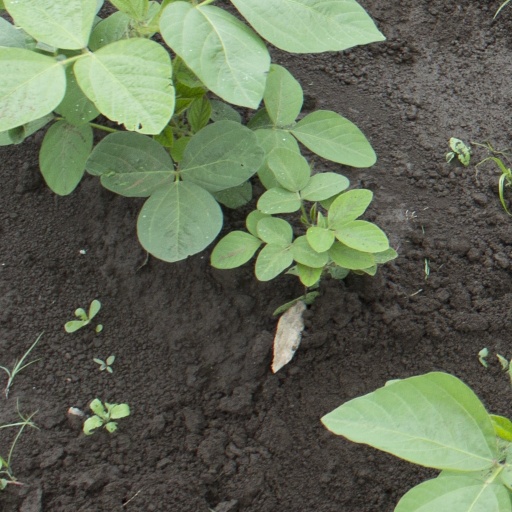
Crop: soybean